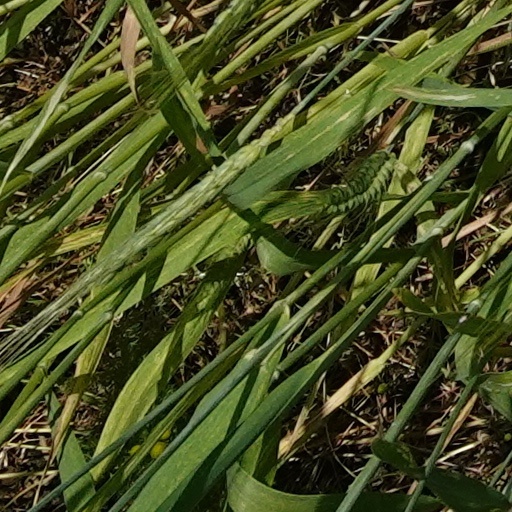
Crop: wheat